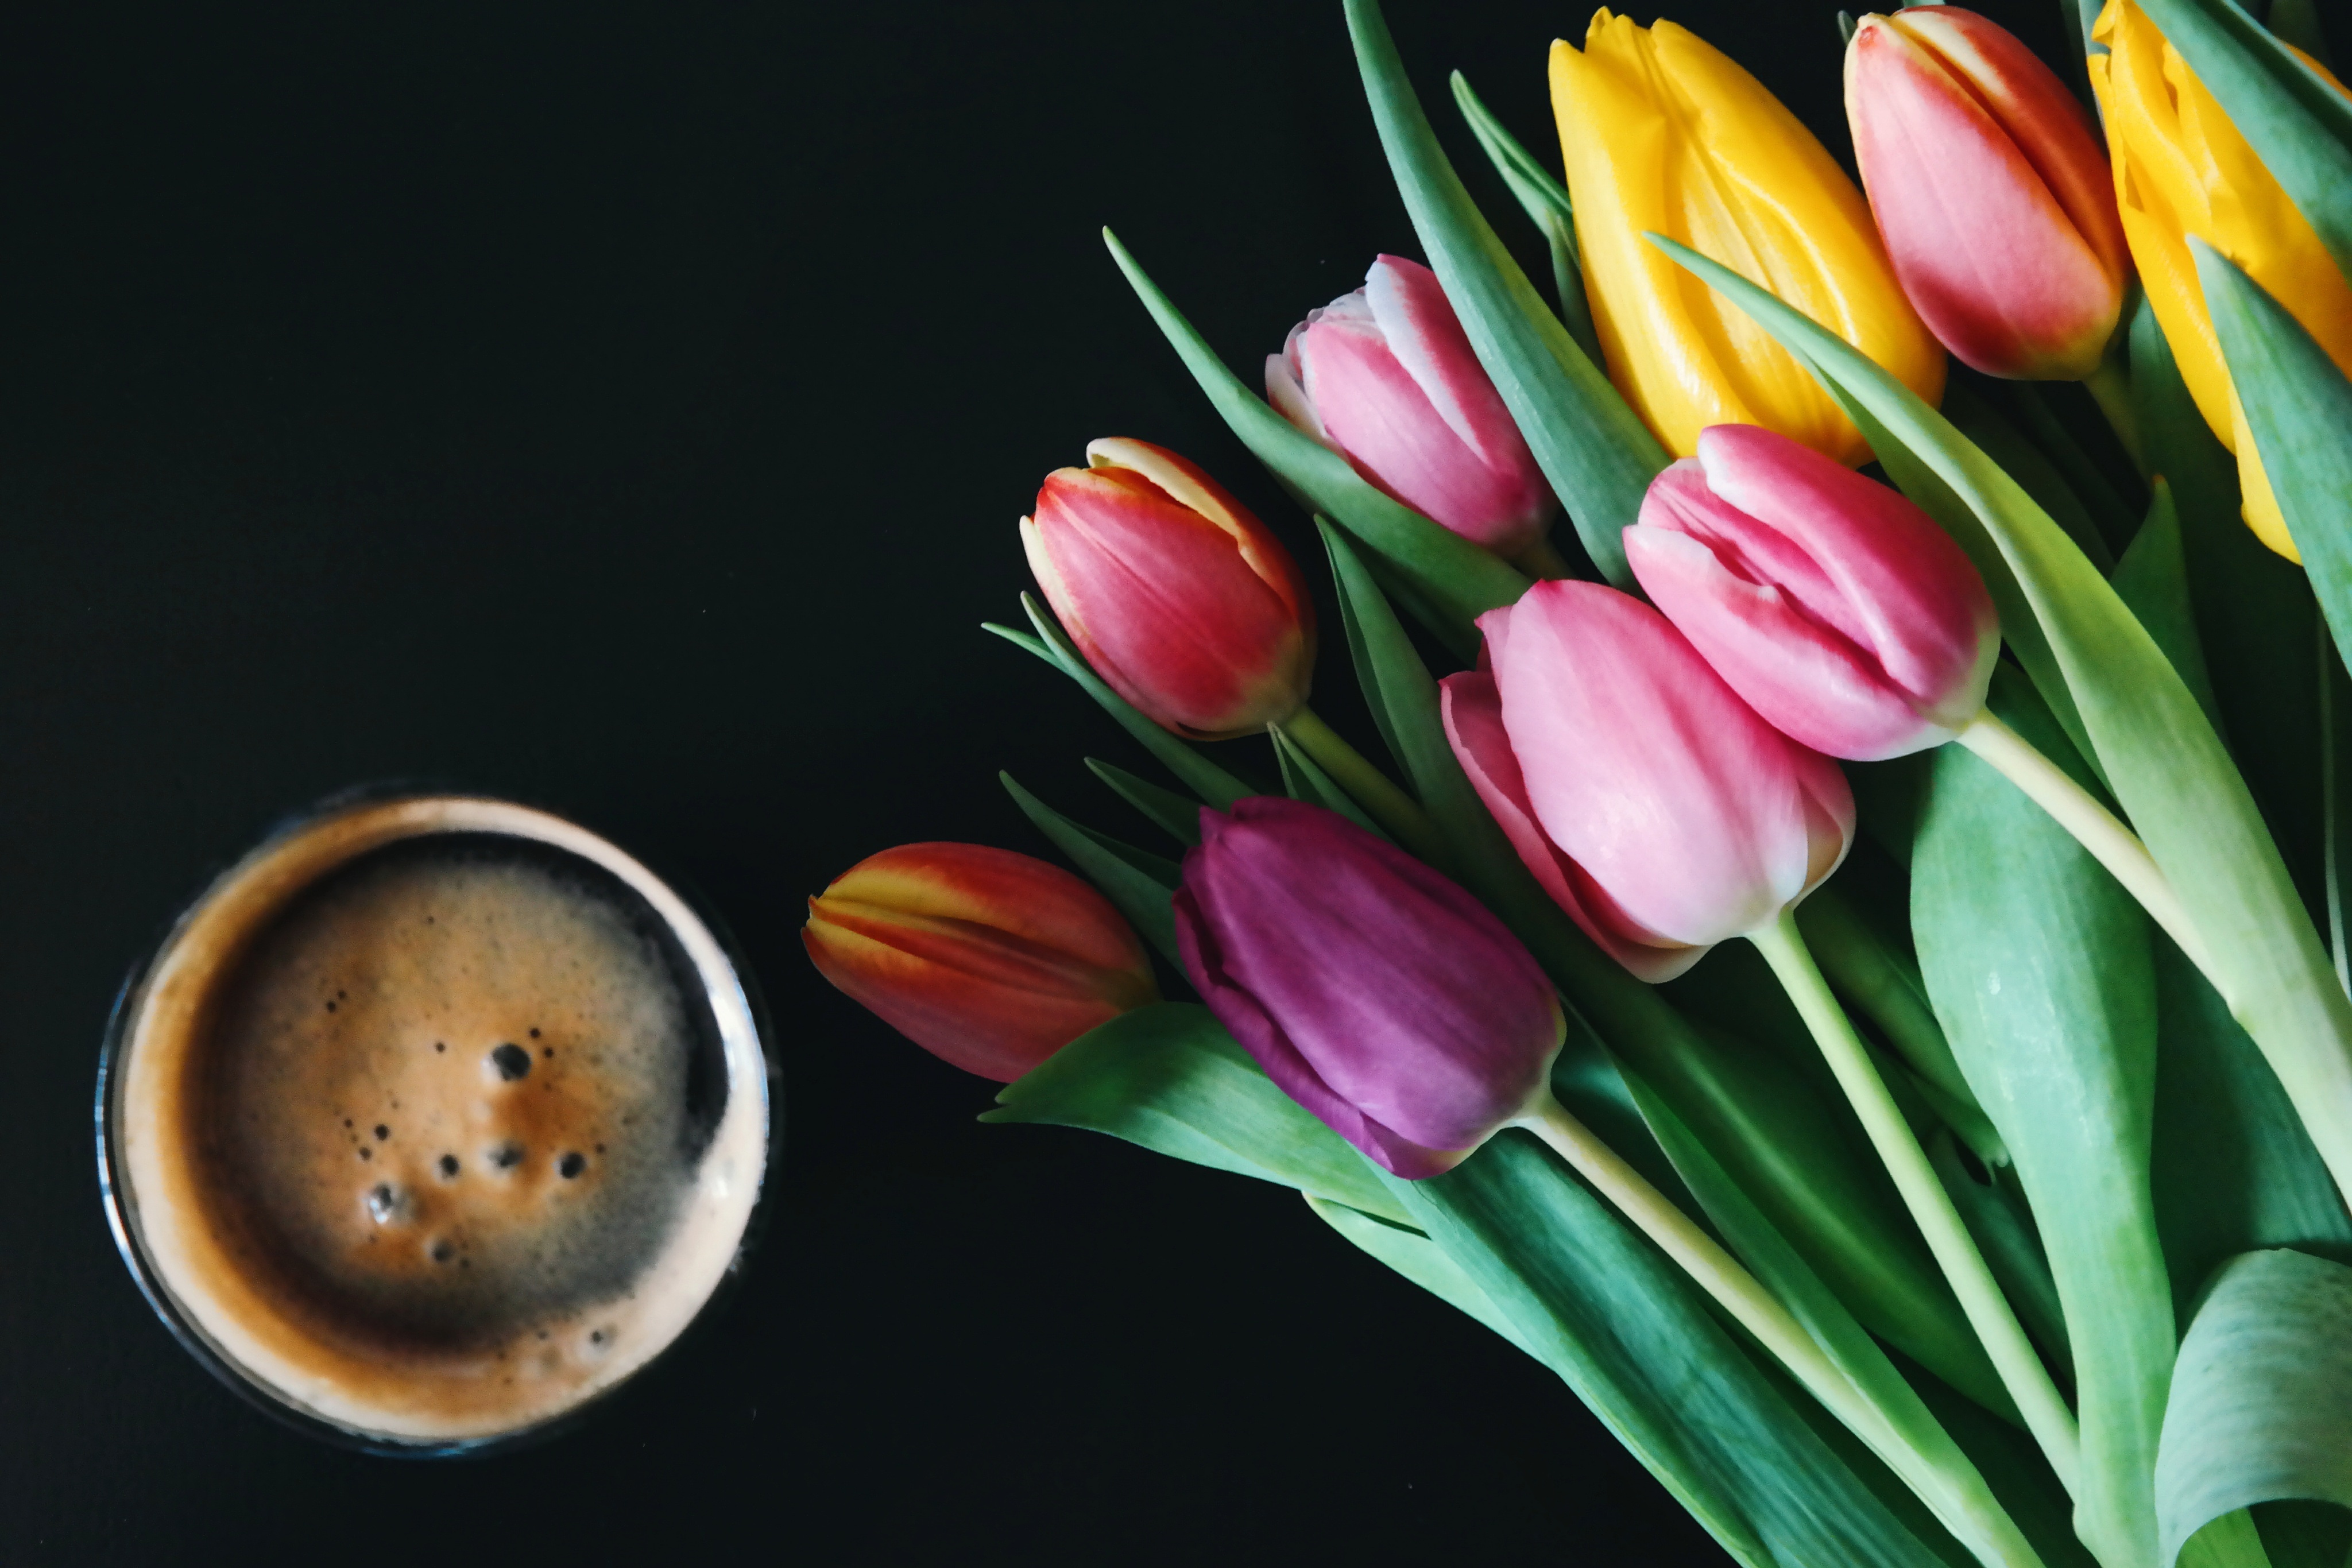
plant, flower, petal, tulip, flora, floristry, macro photography, flowering plant, flower bouquet, lily family, plant stem, land plant